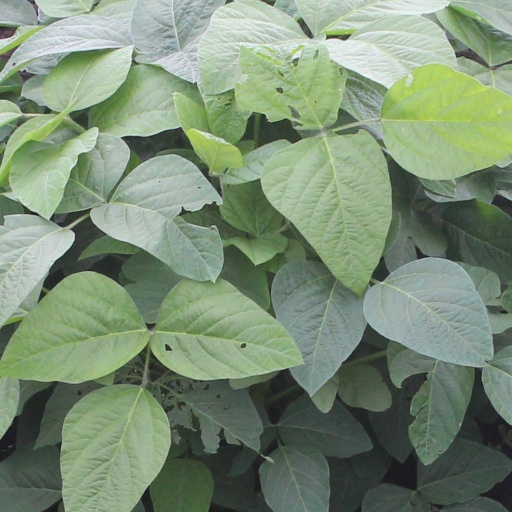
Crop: soybean